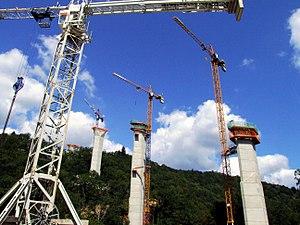
A89 - Viaduc de l'Elle - Réalisation des fûts de pile
Le viaduc de l'Elle a été construit entre 2006 et 2007, à Villac, pour permettre à l'autoroute A89 de franchir la vallée de l'Elle, au nord de Terrasson-Lavilledieu.